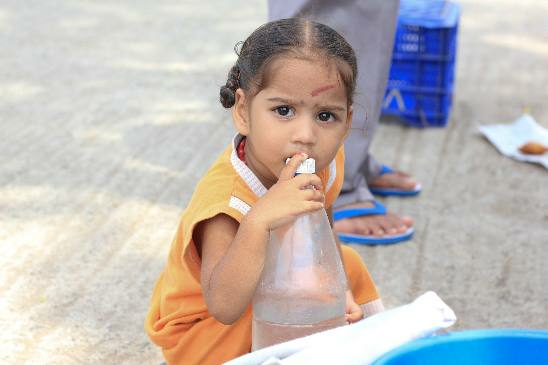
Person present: Yes